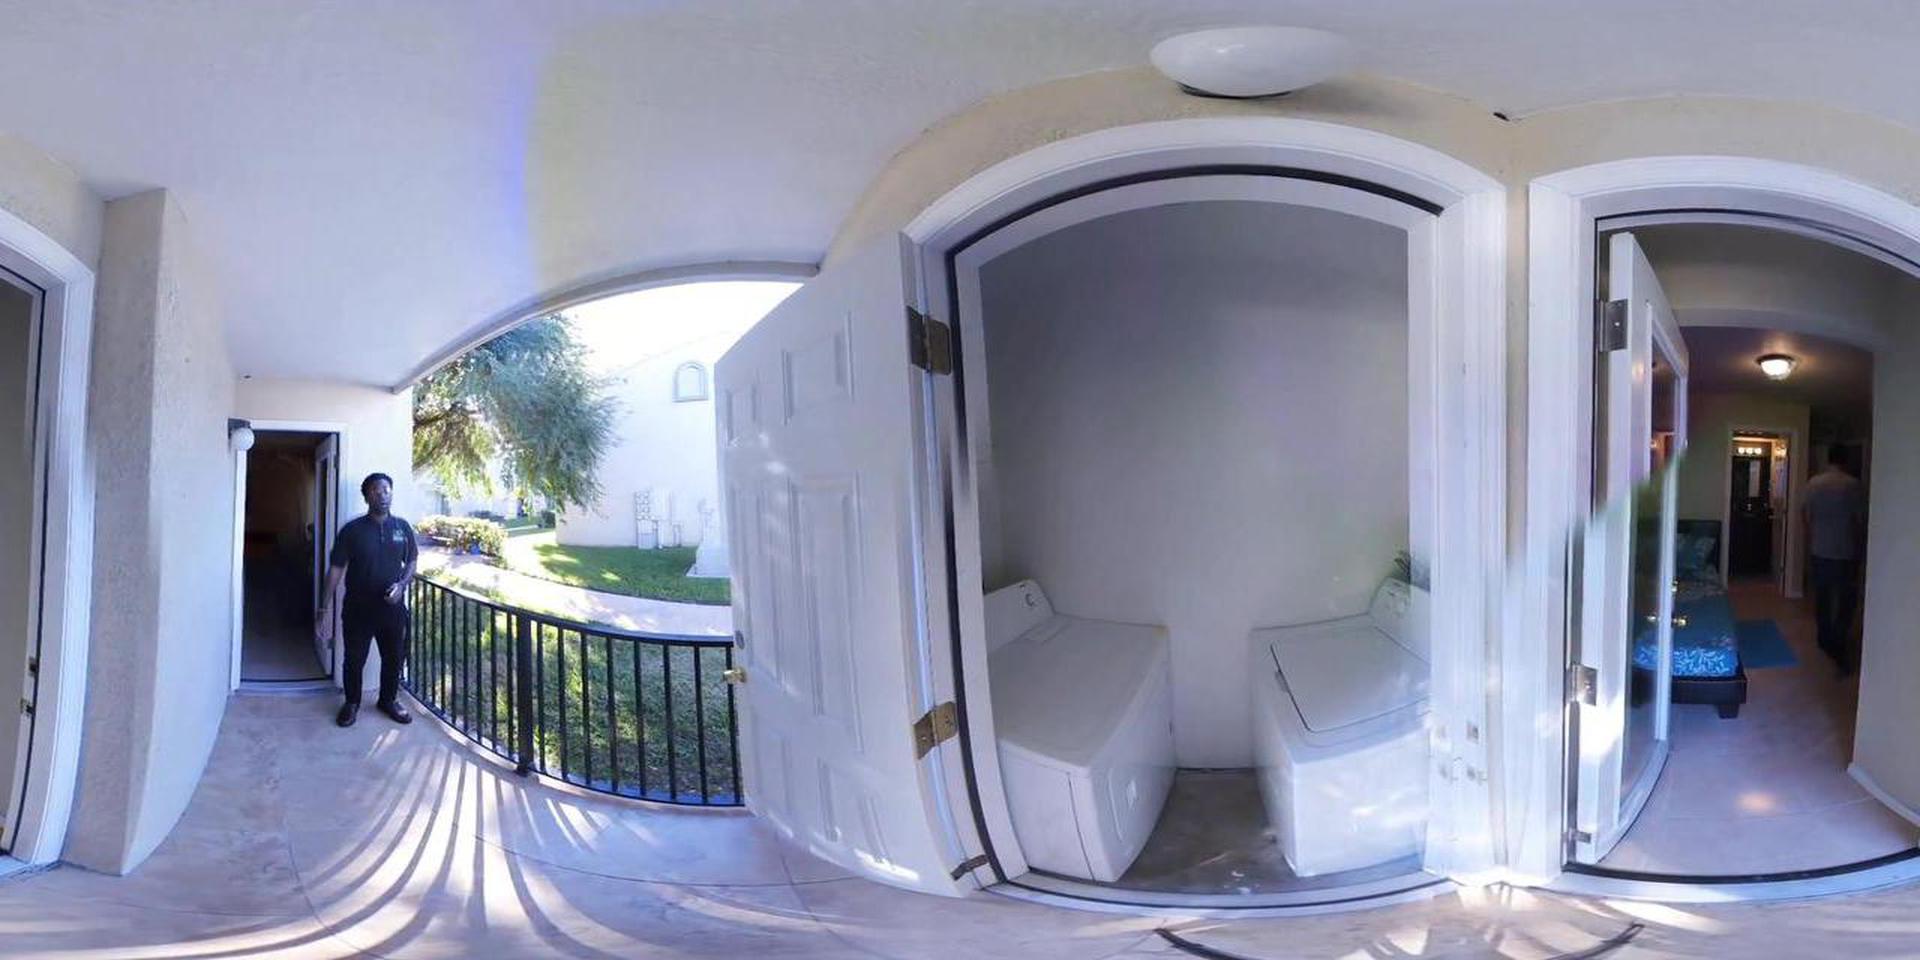
Referred object: the man in a dark shirt standing by the porch railing

Referred object: the white washing machine